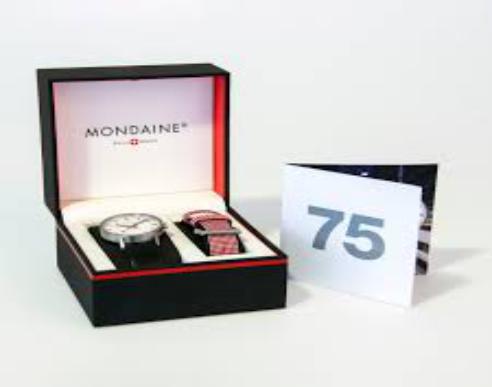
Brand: mondaine
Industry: Food